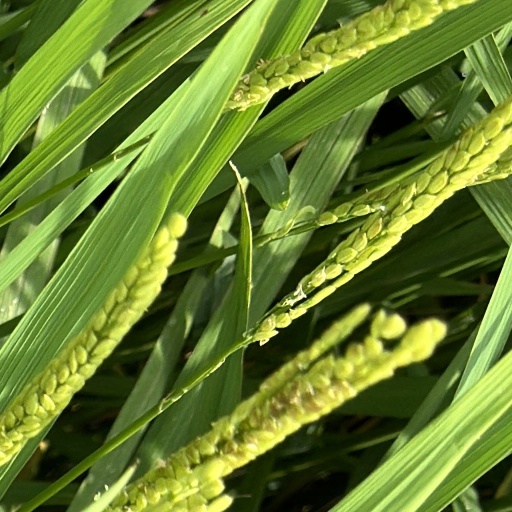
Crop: rice